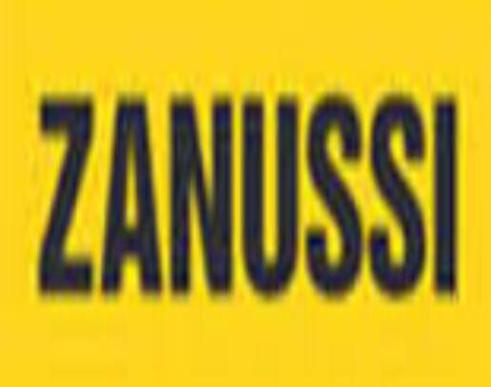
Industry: Electronic